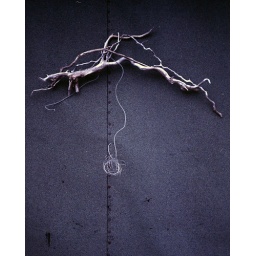
This interesting drift wood and chicken wire composure was created by my unkle Gerry on the &amp;quot;little camp&amp;quot; wall